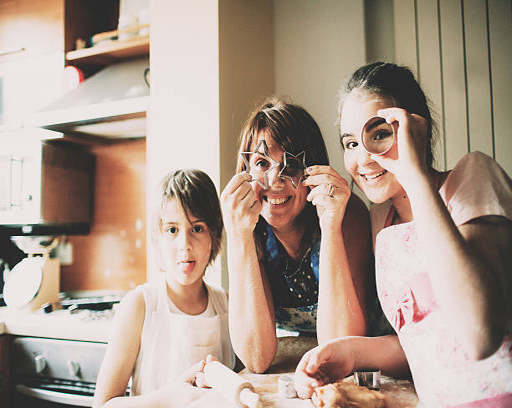
family cooking together in the morning